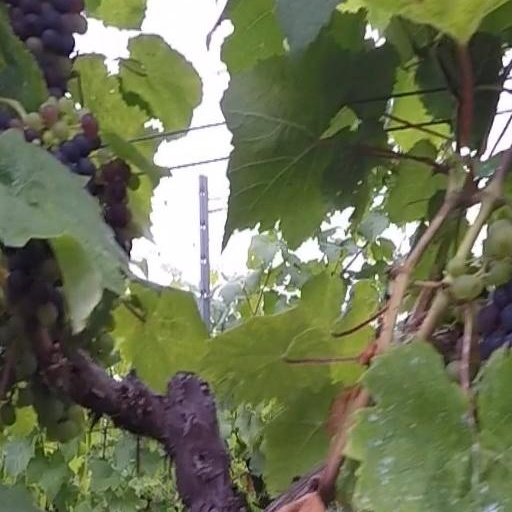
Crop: grape